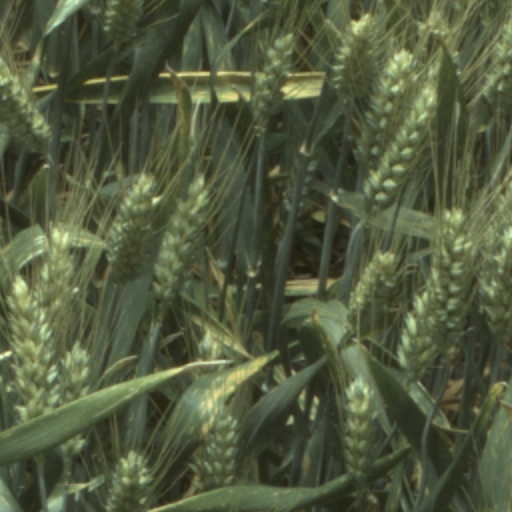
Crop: wheat